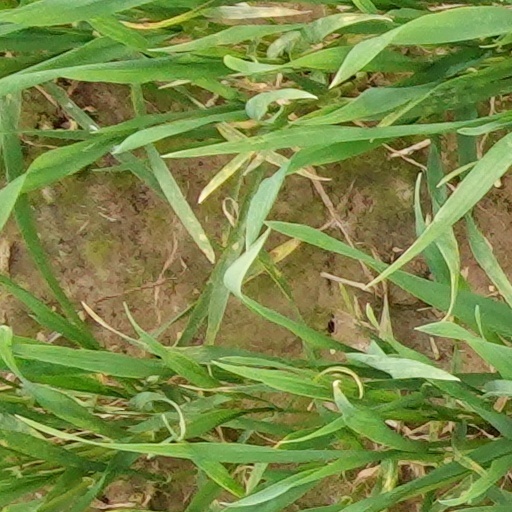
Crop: wheat